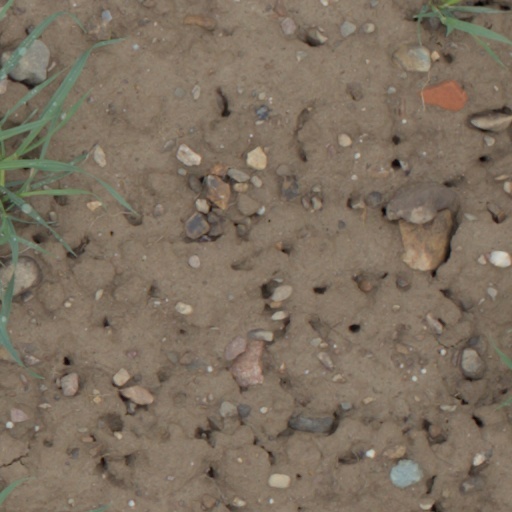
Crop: wheat